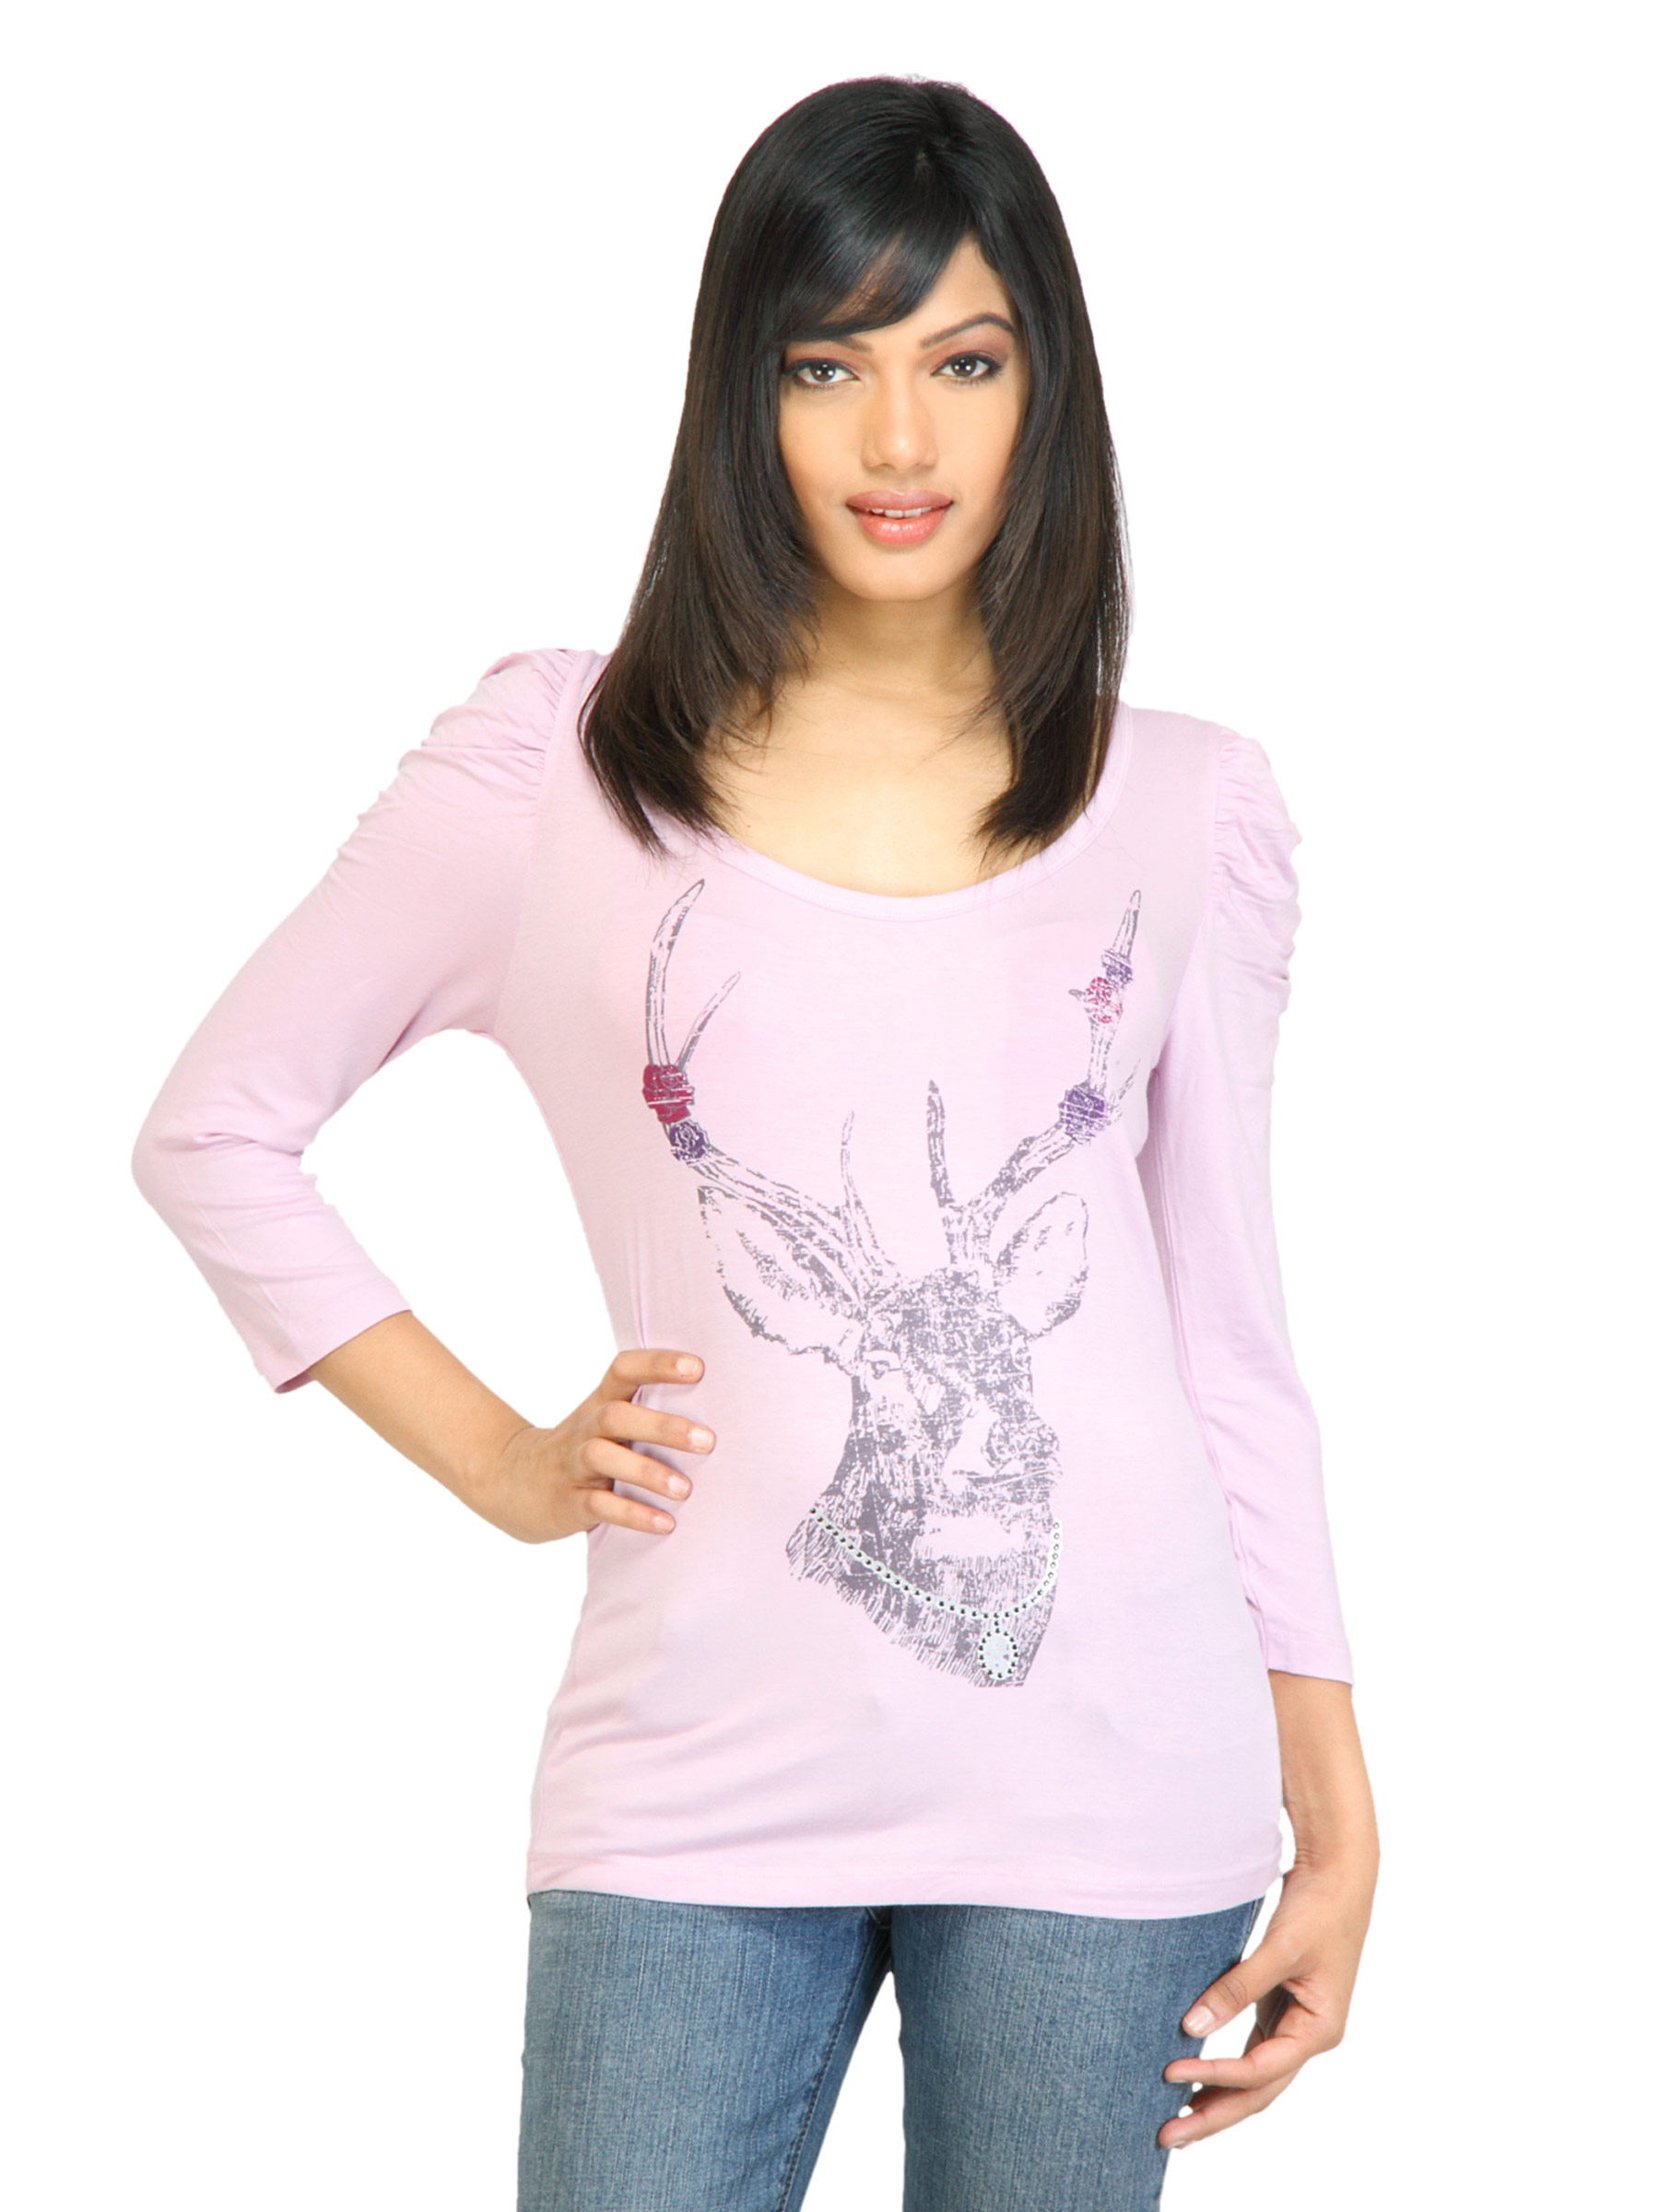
Arrow Women Deerie Pink Top
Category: Apparel / Topwear / Tops
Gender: Women
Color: Pink
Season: Fall 2011
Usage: Casual